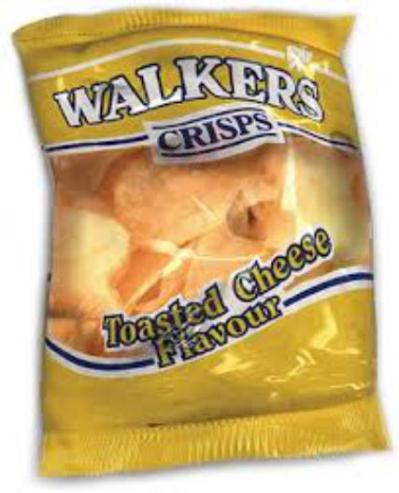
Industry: Food